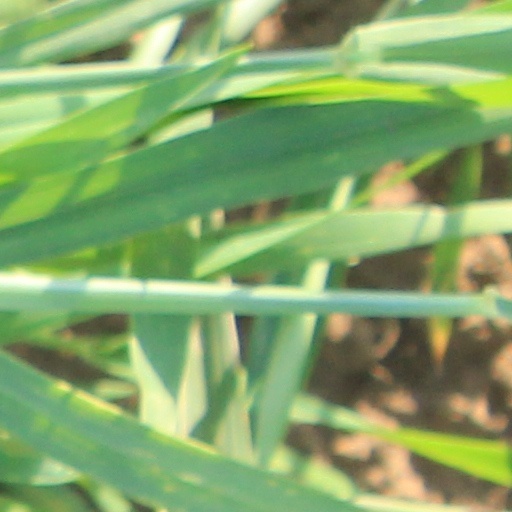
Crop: wheat